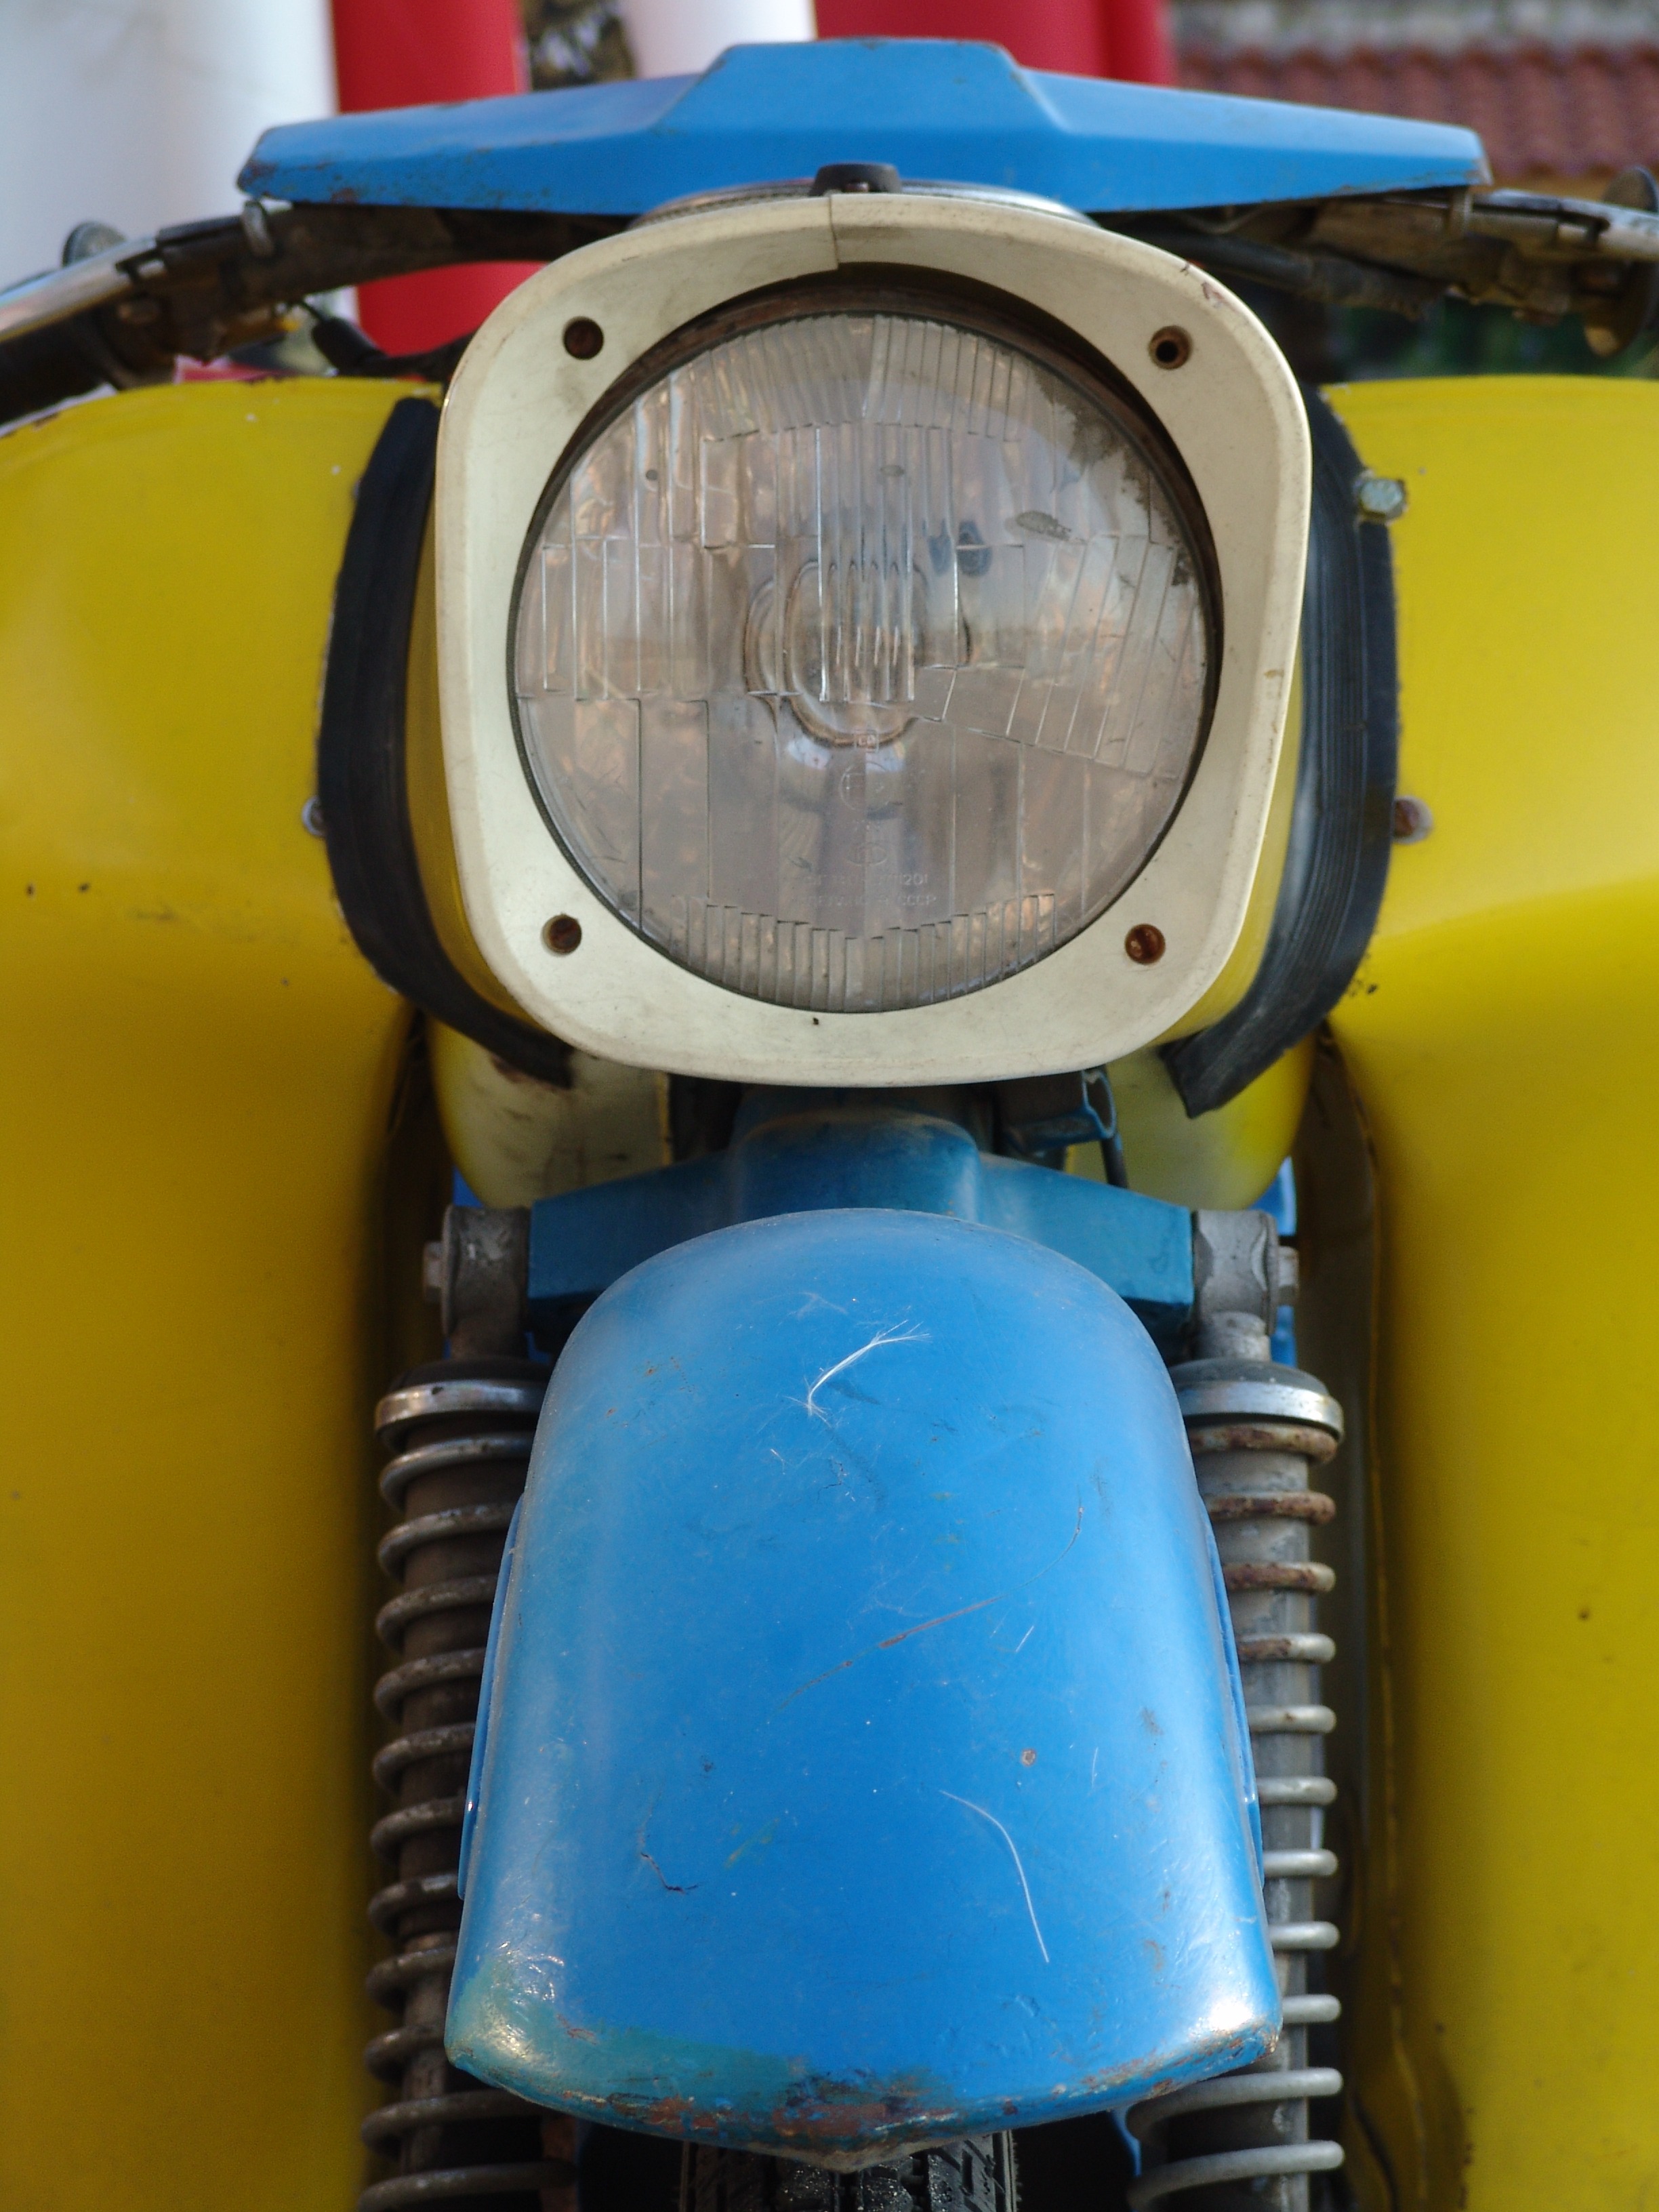
light, car, wheel, window, vehicle, motorcycle, color, blue, yellow, spotlight, moped, classic, front mask